Siguiriyas

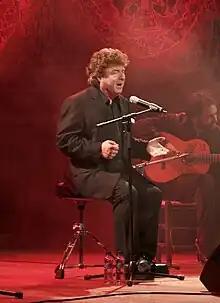
Enrique Morente, flamenco singer.

The oldest forms of siguiriyas were performed without musical accompaniment, akin to tonás. The more modern forms are accompanied by the guitar, where the nuances of the "cante" make it one of the most difficult styles to accompany and interpret.